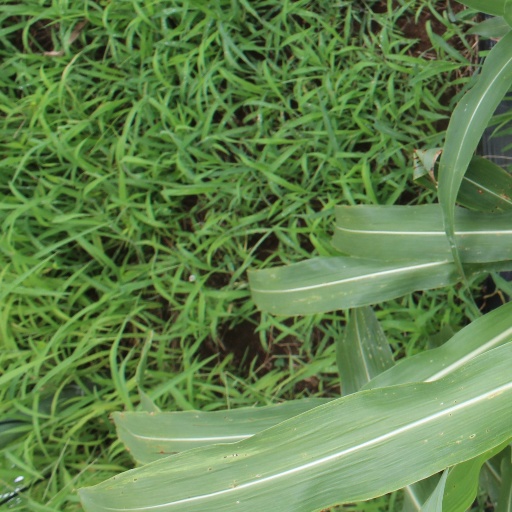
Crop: sorghum